Amache Prowers

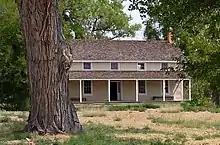
Prowers House in Boggsville, Colorado

Her father helped negotiate a treaty between the government, Cheyenne, and Arapaho to safely camp along Sand Creek during the winter of 1864–1865. At that time, he had met with the Territorial Governor, John Evans. Colonel John Chivington certified that Lone Bear was a man of good character and a "friendly Indian." Before the attack, the Prowers family, including Amache, were held hostage to prevent them from warning Cheyenne at the Sand Creek winter camp site of the eminent attack.